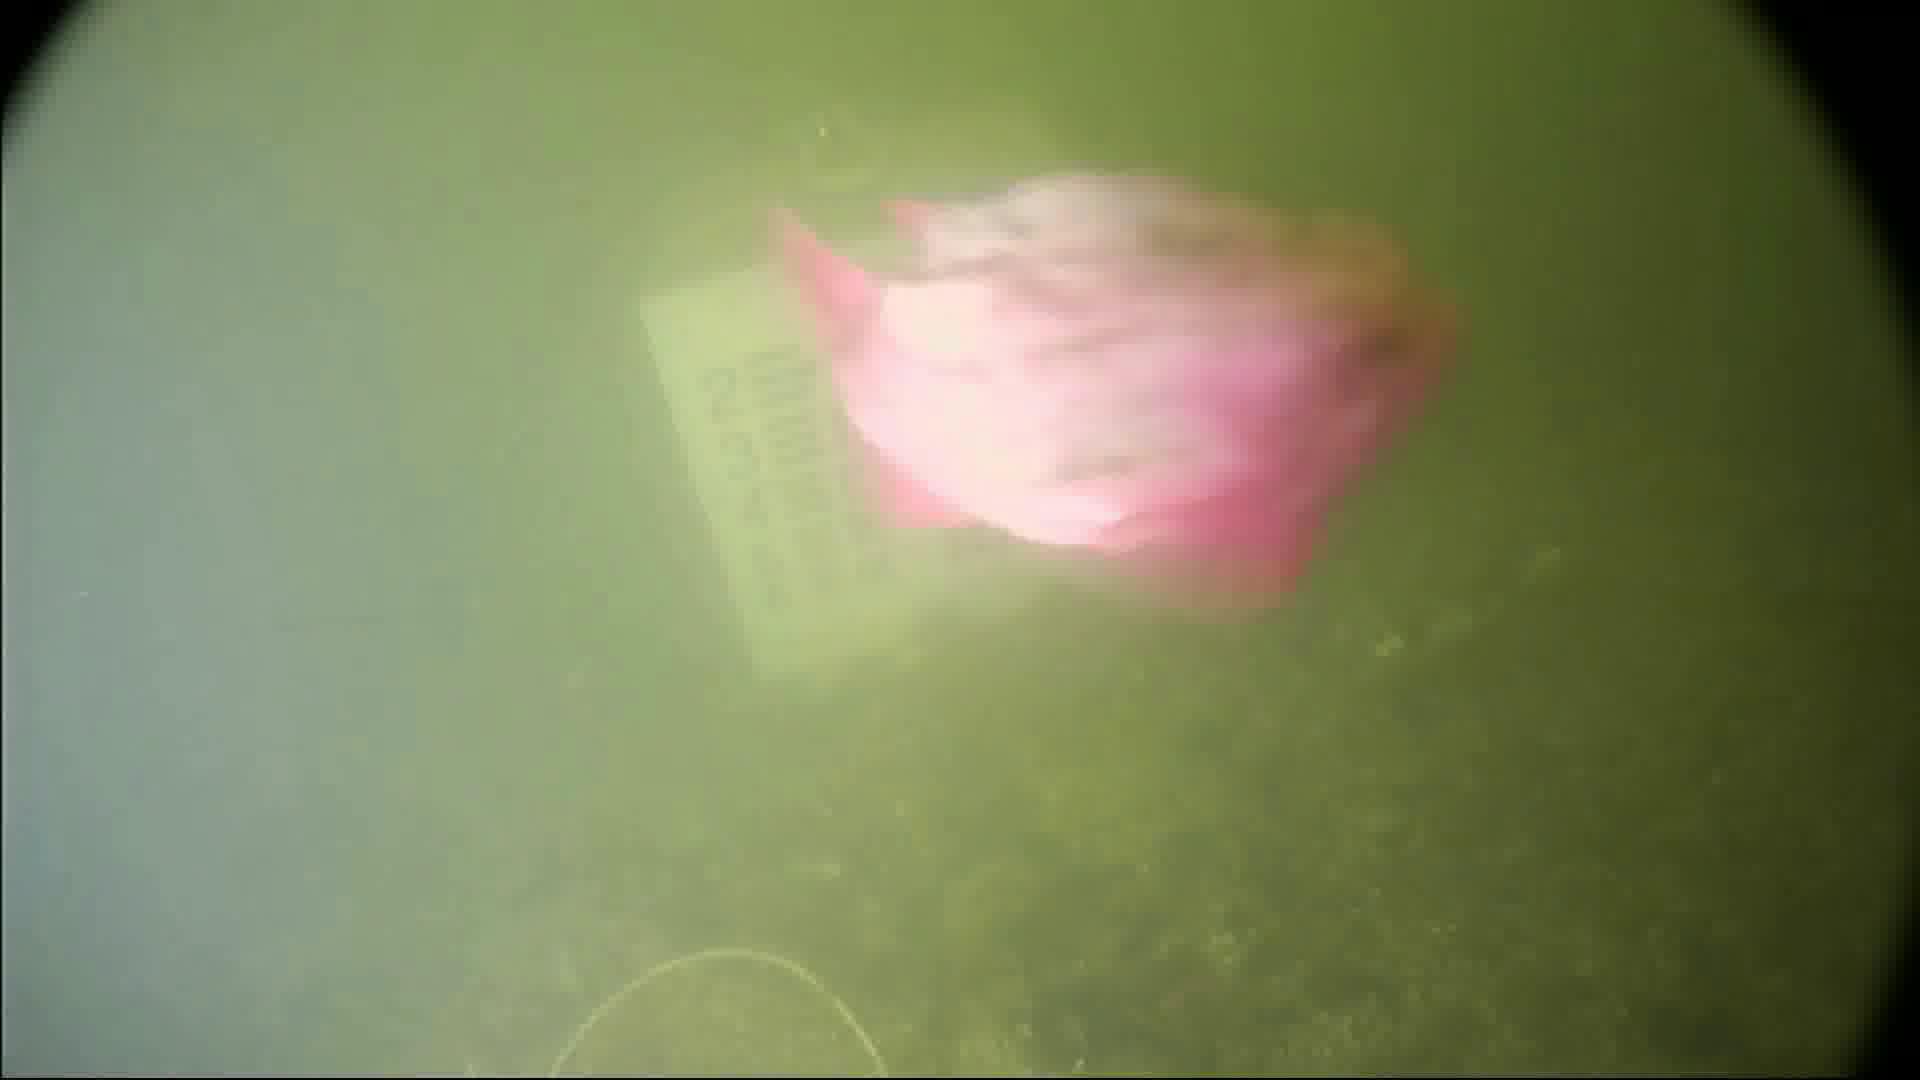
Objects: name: fish
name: crab